São Paulo (state)

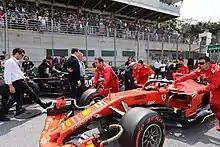
Brazilian Grand Prix in Interlagos.

São Paulo International Airport is also one of the main air cargo hubs in Brazil. The roughly 100 cargo flights a day carry everything from fruits grown in the São Francisco Valley to medications. The airport's cargo terminal is South America's largest and stands behind only Mexico City's in all of Latin America. In 2013, over 343 thousand metric tons of freight passed through the container terminal.